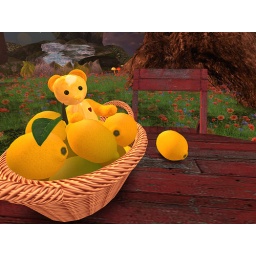
lemon bear by lurveBite. lemon basket by Cerberus Noel. yummmm!